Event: Nepal Earthquake
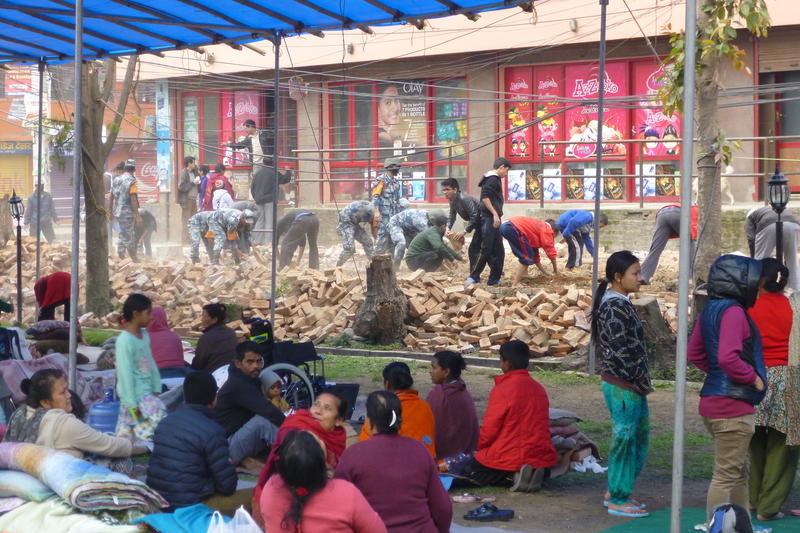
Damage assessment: damage